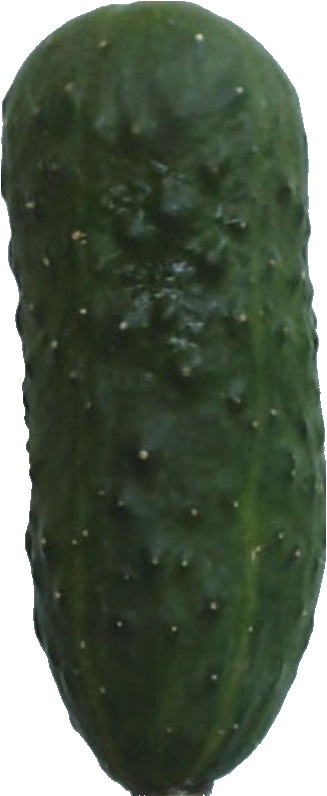
Label: cucumber_1